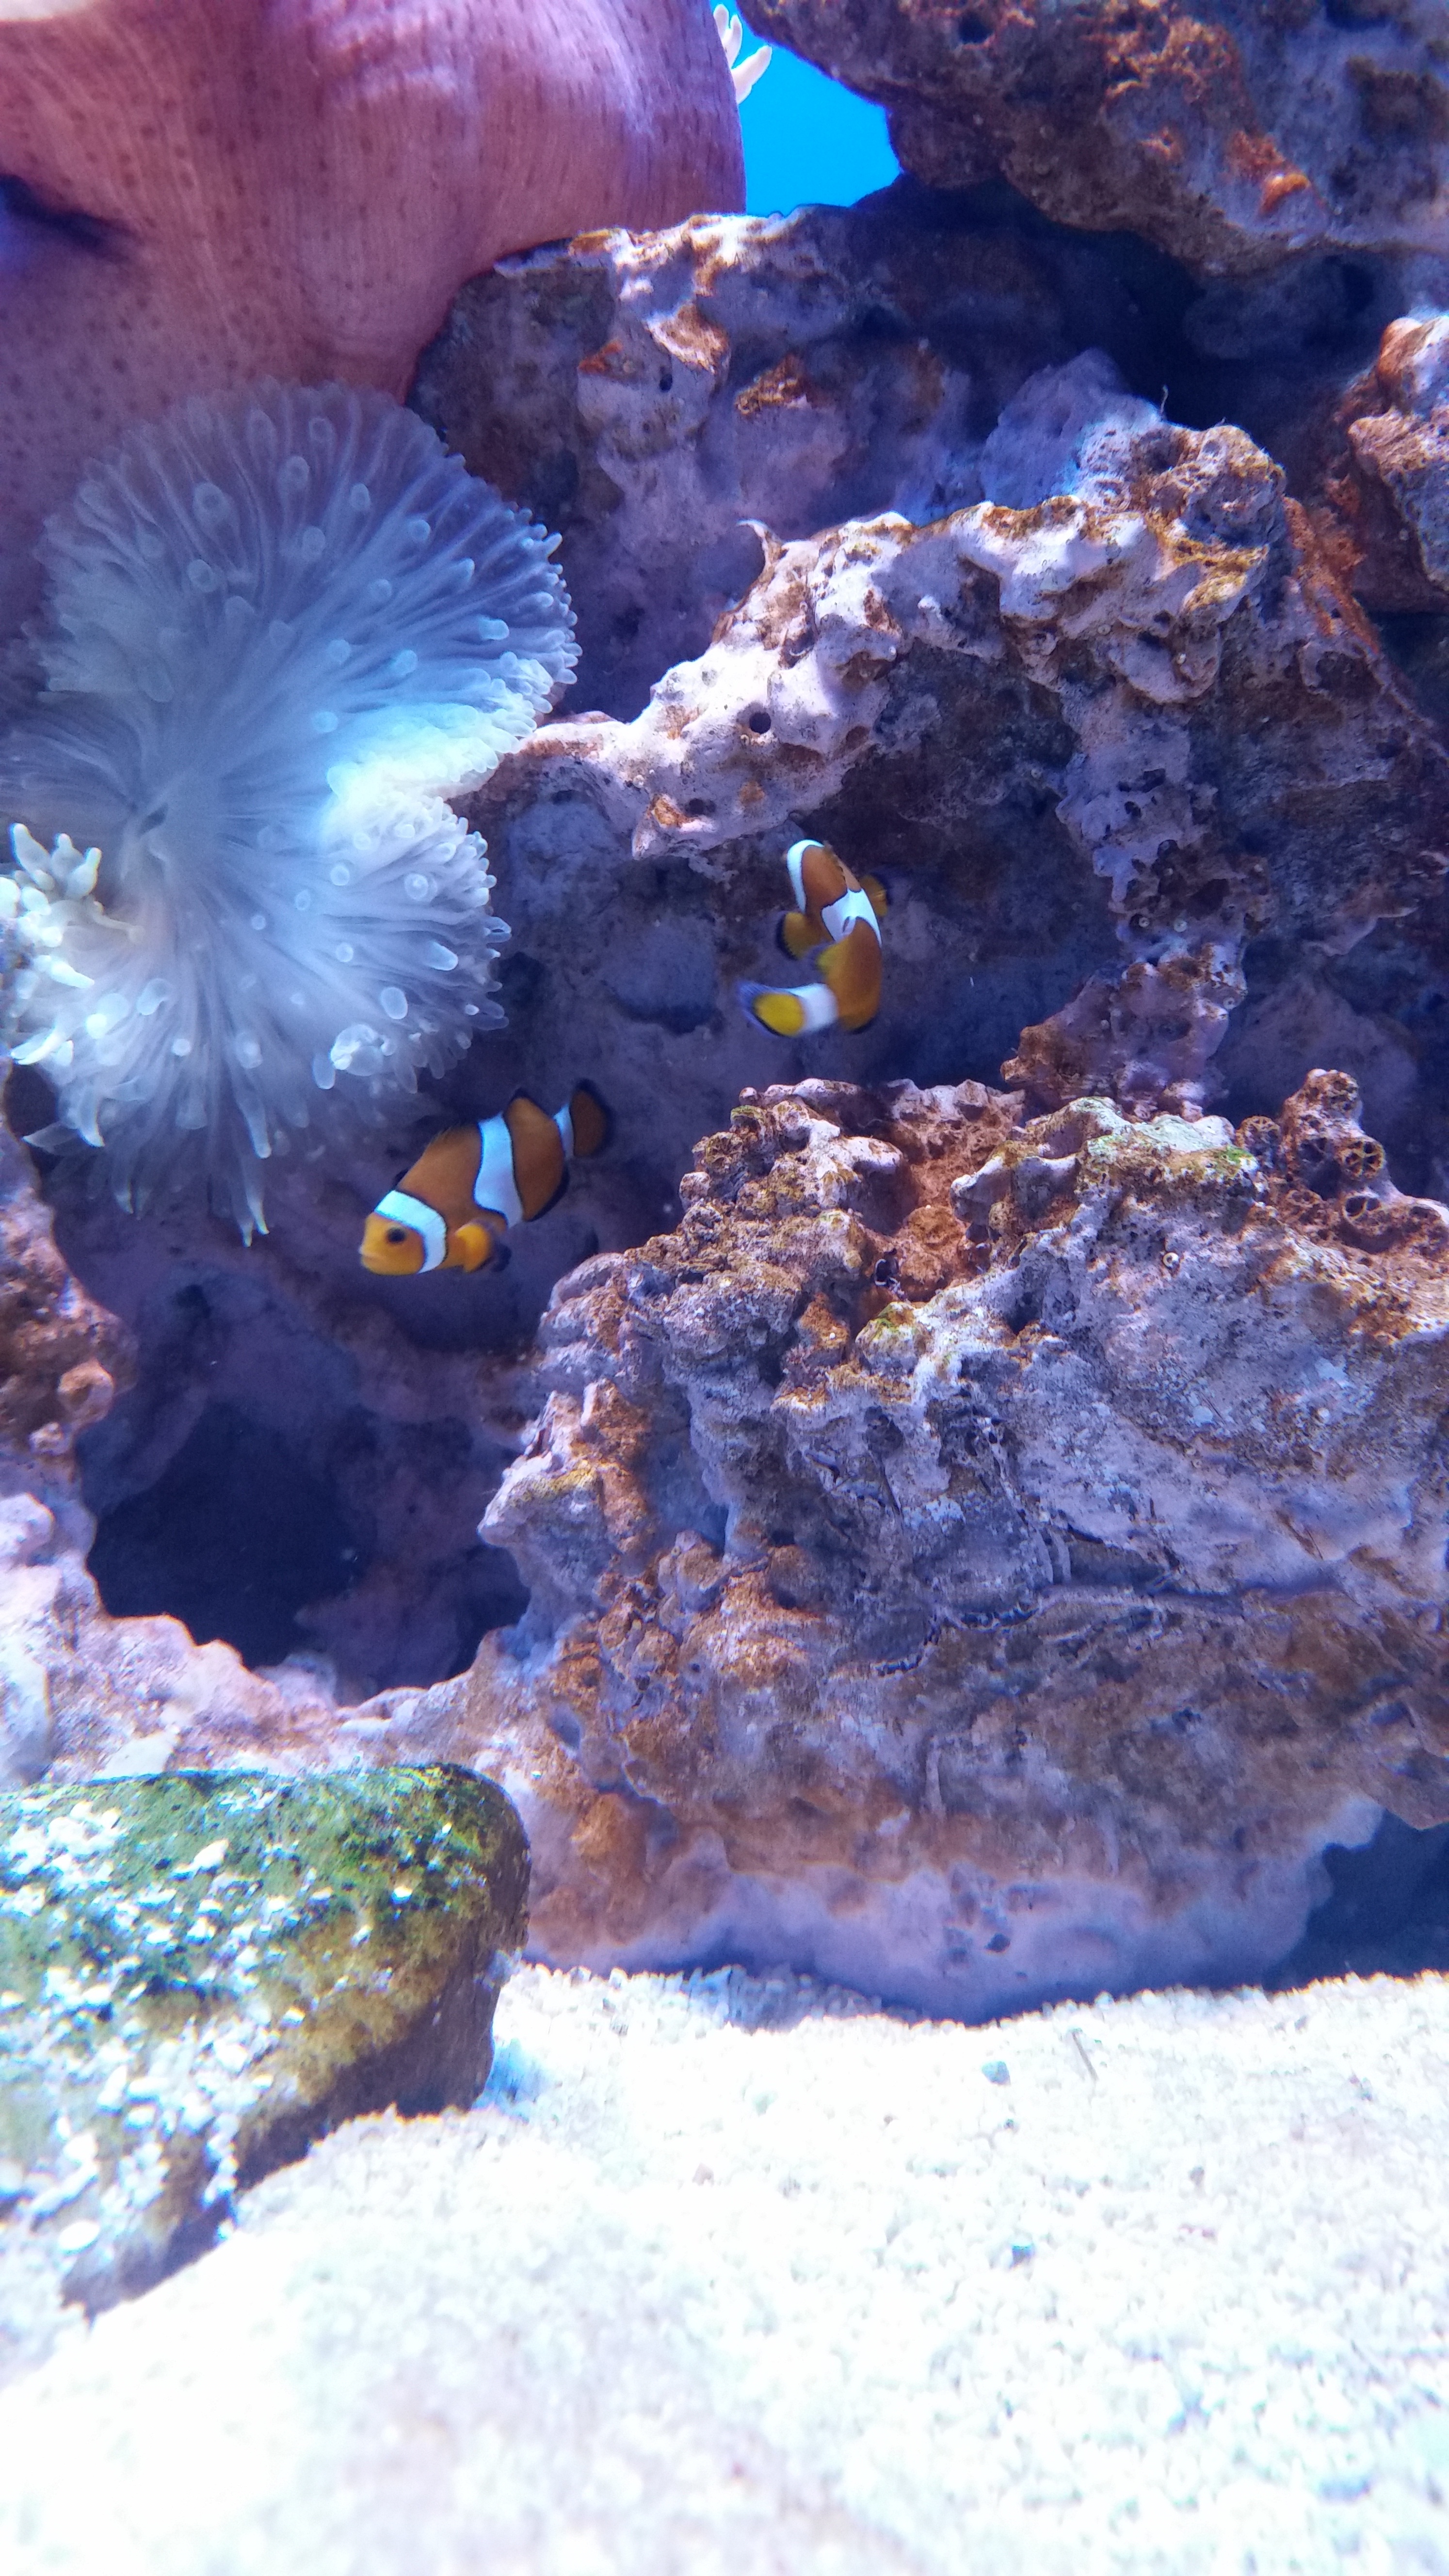
sea, rock, underwater, biology, fish, coral, reef, nemo, relaxation, aquarium, clownfish, marine biology